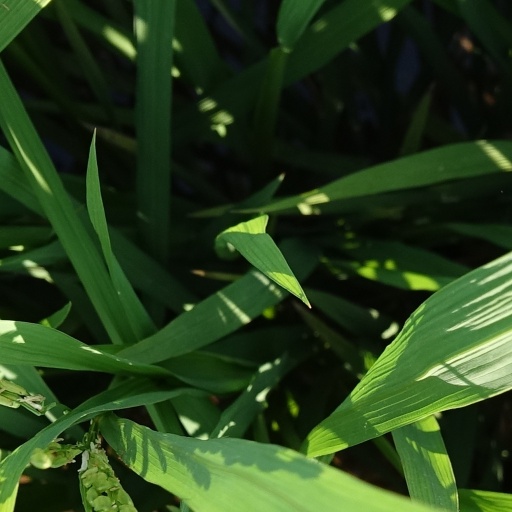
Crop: rice